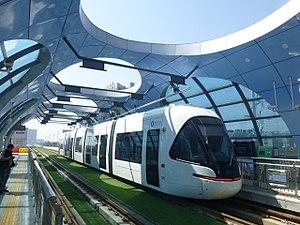
Le tramway de Wuhan est constitué de deux réseaux distincts de tramway de la ville de Wuhan en Chine centrale : les tramways Auto-city dont la première ligne est entrée en service en juillet 2017, et le tramway de la vallée de l'optique qui est entré en service en avril 2018.
Wuhan est la capitale de la province du Hubei, en Chine située en Chine centrale. Avec 8,9 millions d’habitants intra-muros et une municipalité de plus de onze millions d'habitants, c'est la septième ville la plus peuplée du pays et la deuxième plus grande zone urbaine de l'intérieur, après Chongqing. Wuhan est située dans une plaine alluviale dépourvue de relief. La ville est une plaque tournante du transport, avec des dizaines de lignes de chemin de fer, de routes et d'autoroutes la reliant au reste du pays. Située sur le cours moyen du fleuve Yangzi, mais à une faible altitude au regard de son éloignement des côtes du Pacifique, elle dispose d'un grand port fluvial. La ville a le statut administratif de ville sous-provinciale qui lui donne une complète autonomie dans le domaine économique.